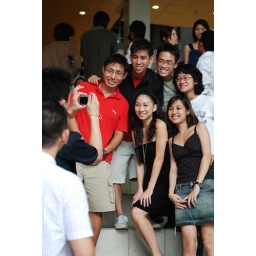
mandy is the girl in black in front, zixiangs smile is so wacky, haha